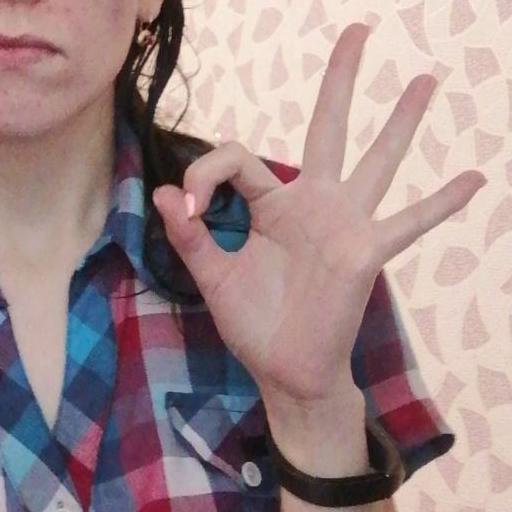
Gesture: ok